Taylor Mackenzie

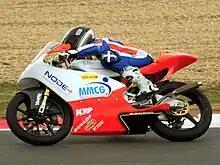
Mackenzie at the 2010 British Grand Prix

Taylor Mackenzie (24 February 1993) is a former Grand Prix motorcycle racer based in Leicestershire, England, the son of a former motorcycle racer Niall Mackenzie, and older brother to racer Tarran Mackenzie.